DPKr-3 Diesel Multiple Unit

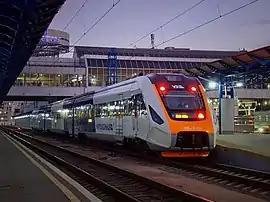
A DPKr-3 unit at Kyiv-Pasazhyrskyi railway station

DPKr-3 (Dyzel'-Pоyizd Kryukovskyi, Type 3) is a Ukrainian diesel-powered regional train manufactured by the Kryukiv Railway Car Building Works. The first unit, built in 2019, ran between Kyiv and Boryspil Airport on the Kyiv-Boryspil Express airport rail link until September 2020, after which it became an express service on the Smila - Cherkasy line. The second and third unit was built in 2021 and commissioned in October. The fourth is going through testing since the 12 of November.